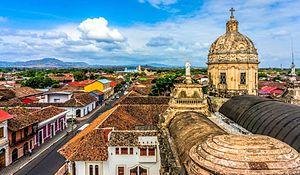
Cette page présente une liste des villes du Nicaragua, au nombre de 153. Elles sont généralement constituées d'une entité urbaine et de plusieurs villages.